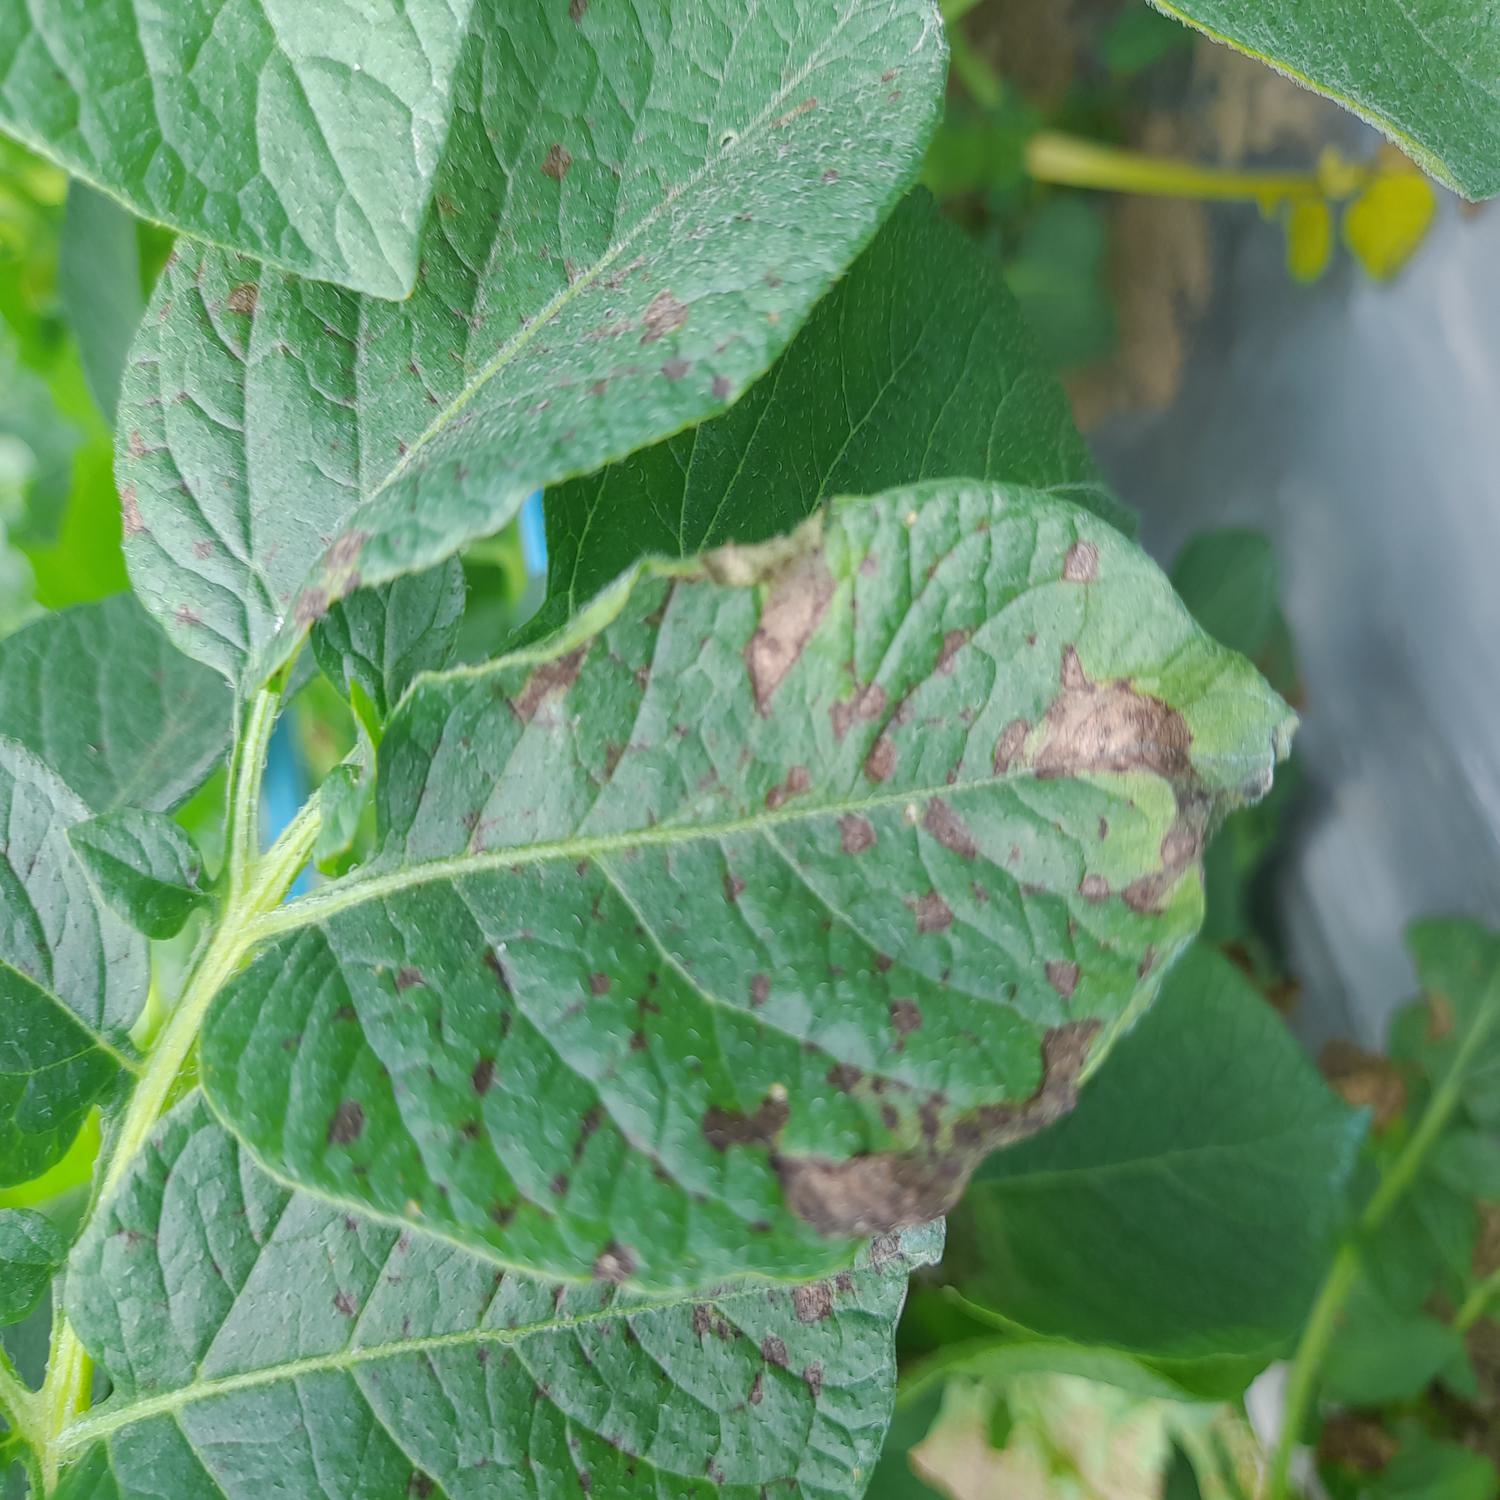
Label: Fungi